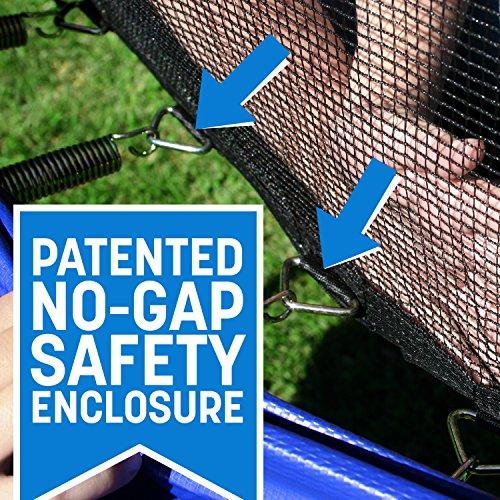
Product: Skywalker Trampolines 15-Foot Jump N’ Dunk Trampoline with Enclosure Net - Basketball Trampoline
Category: Sports & Outdoors | Sports & Fitness | Leisure Sports & Game Room | Trampolines & Accessories | Trampolines
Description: SLAM DUNK BASKETBALL HOOP: Made of soft, safe play materials with a hook and loop breakaway rim to minimize damage to enclosure net and poles; includes 1 foam basketball.
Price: $349.99
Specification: Product Dimensions:         108.3 x 180 x 180 inches ; 190 pounds    |Shipping Weight: 210 pounds (View shipping rates and policies)|Domestic Shipping: Currently, item can be shipped only within the U.S. and to APO/FPO addresses. For APO/FPO shipments, please check with the manufacturer regarding warranty and support issues.|International Shipping: This item is not eligible for international shipping.  Learn More|ASIN: B00PCGHJPQ|Item model number: SWJD15B.1|    #2    in Recreational Trampolines